Lithuanian Armed Forces

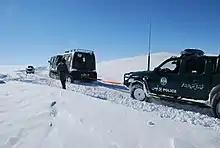
Lithuanian Bandvagn 206 helping an Afghan National Police vehicle in the snow

The Lithuanian Armed Forces consist of the Lithuanian Land Force, Lithuanian Air Force, Lithuanian Navy, Lithuanian Special Operations Force and other units: